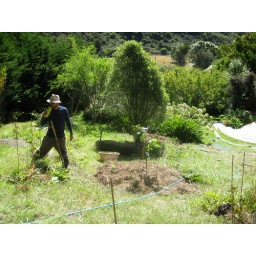
avocado trees require a lot of water, especially when you put ten in the ground in three days